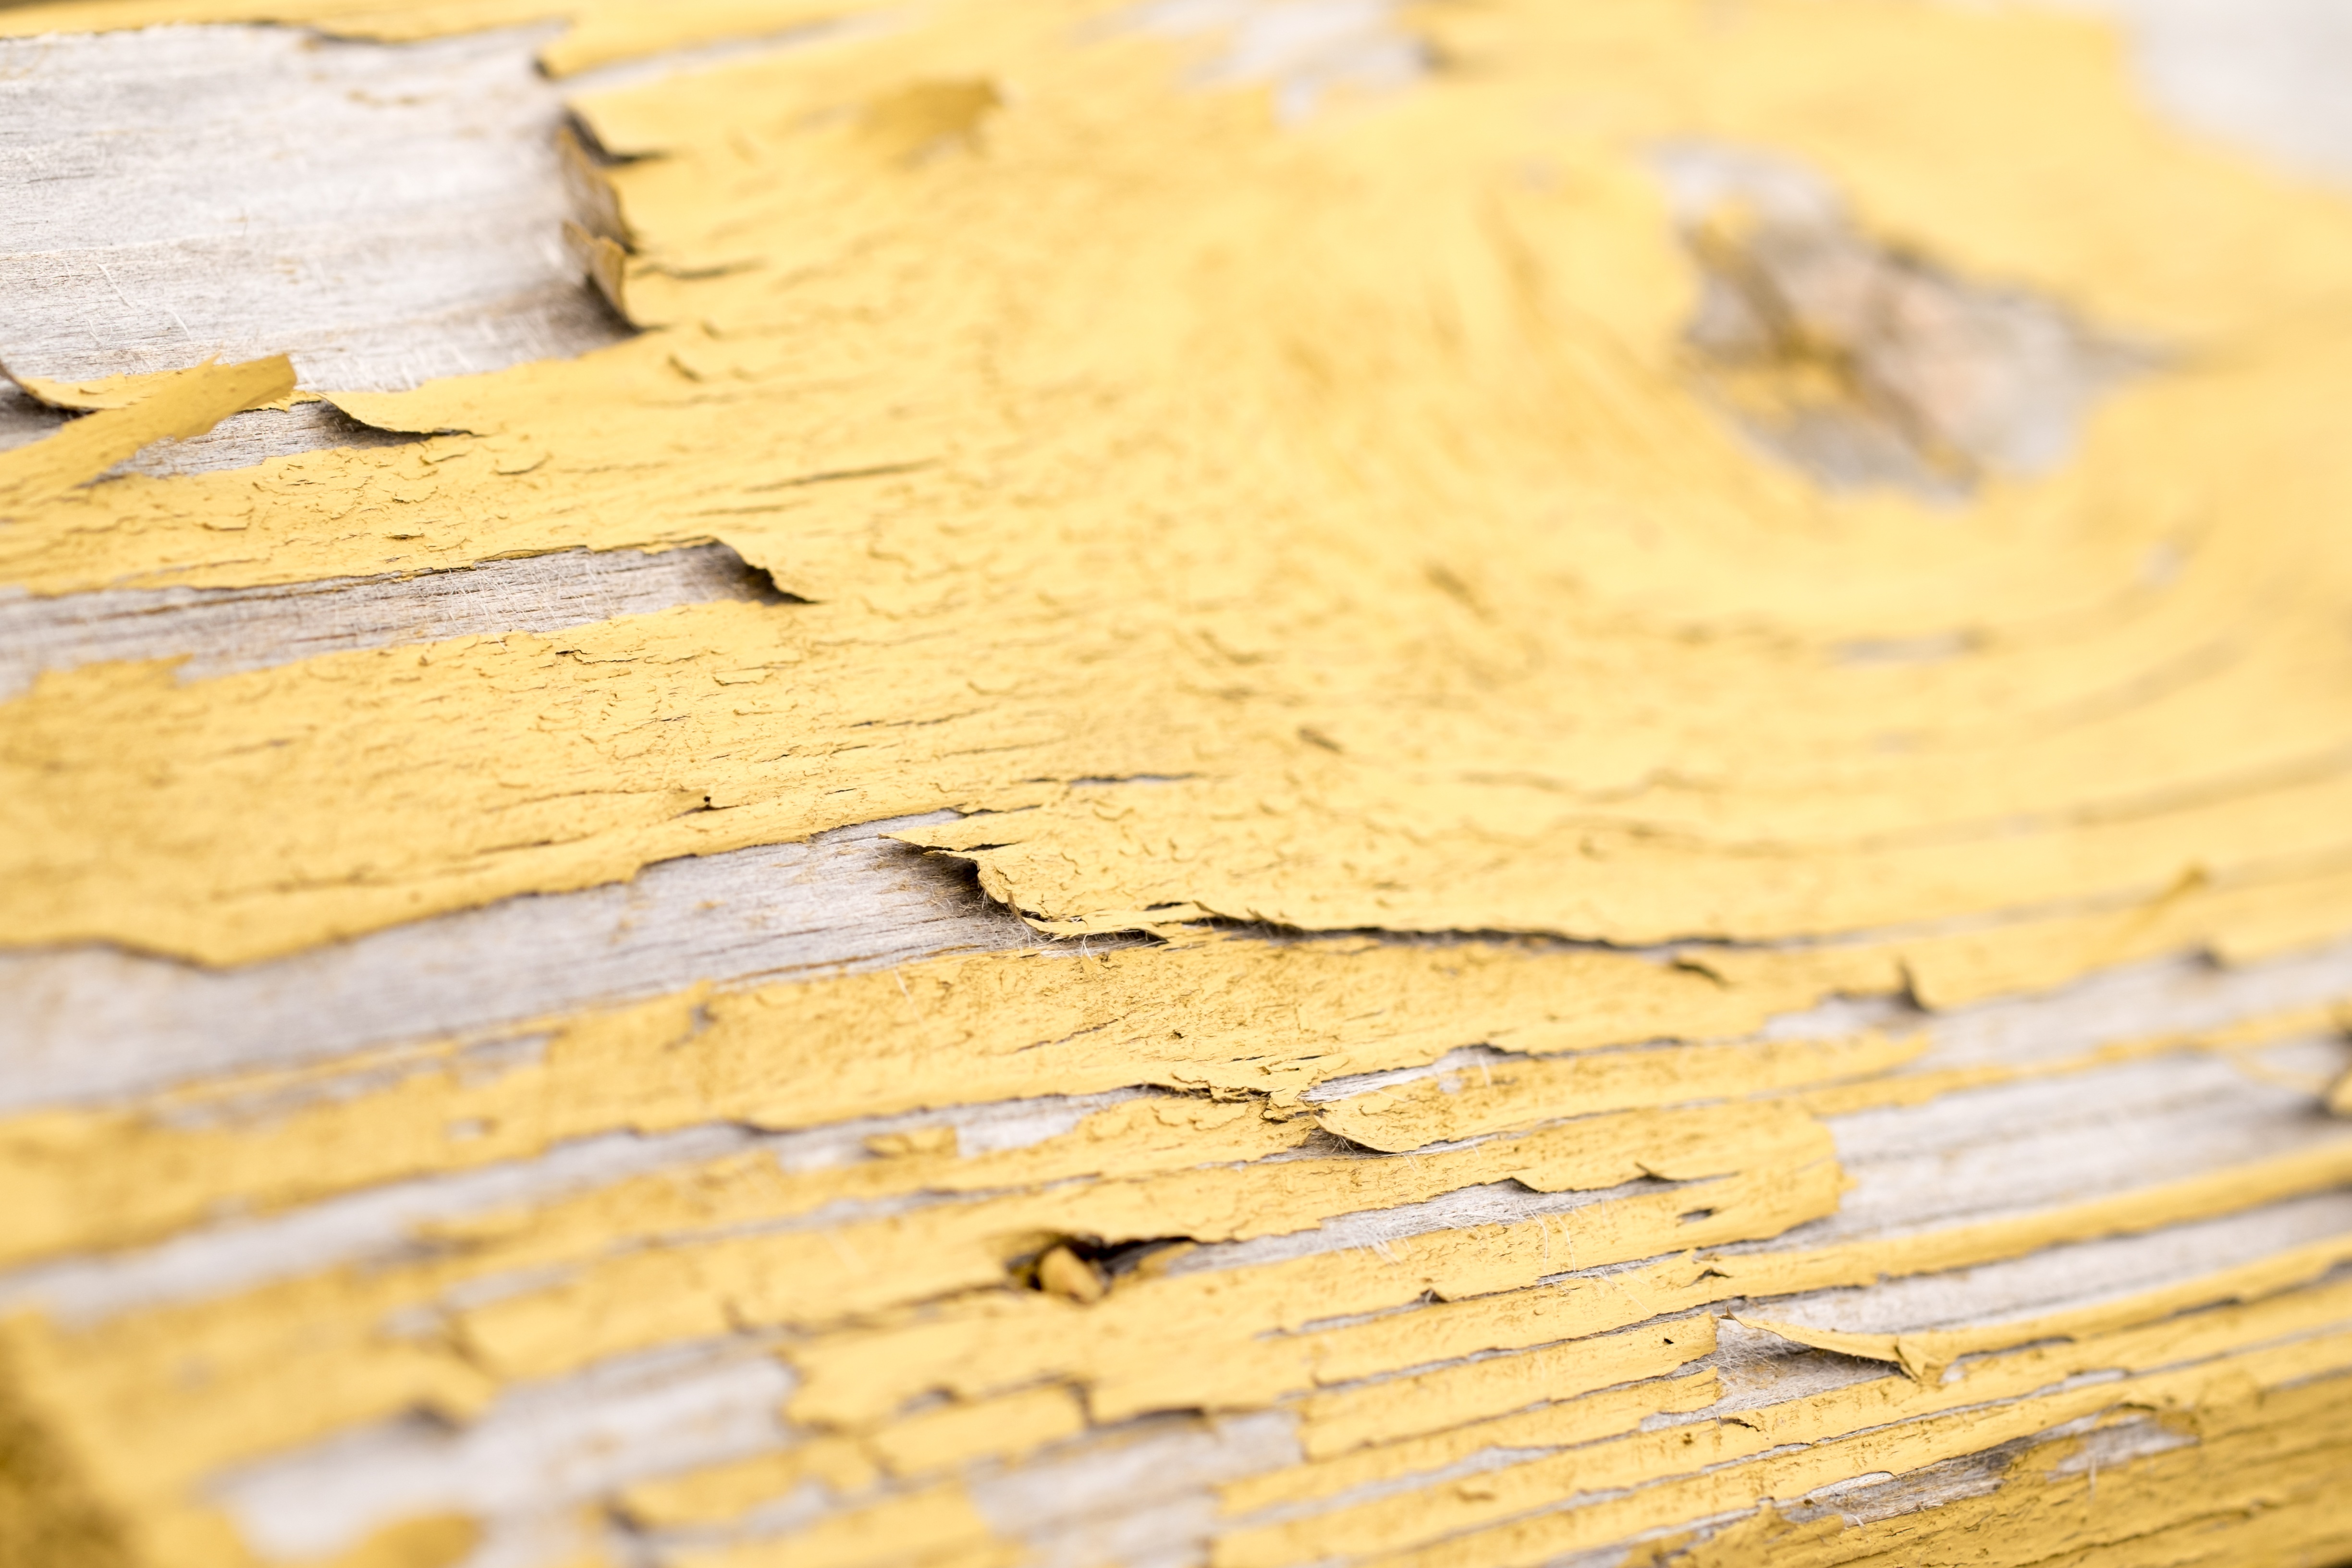
tree, wood, texture, leaf, floor, pattern, crack, paint, yellow, paper, lumber, material, cracked, close up, background, hardwood, fault, old paint, plywood, grass family, cracky